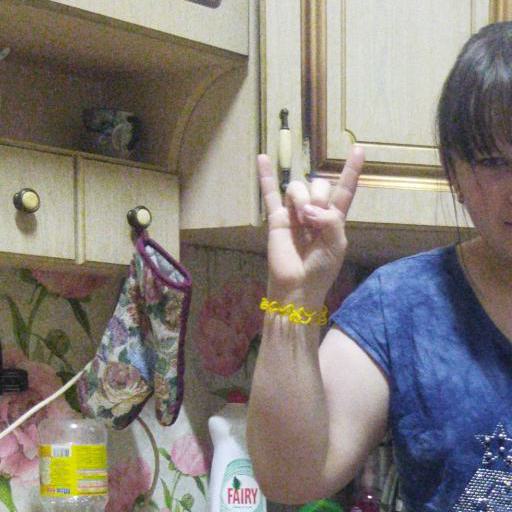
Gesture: rock